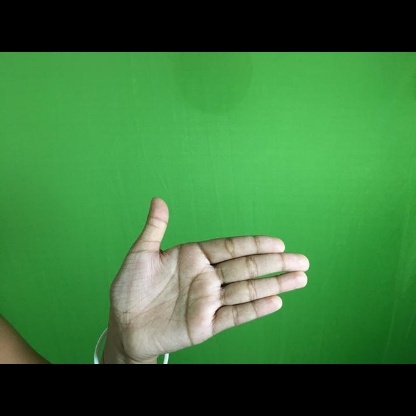
Mudra: Ardhachandran